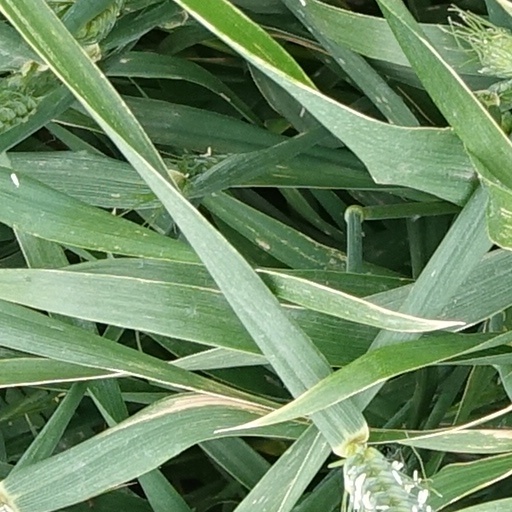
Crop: wheat